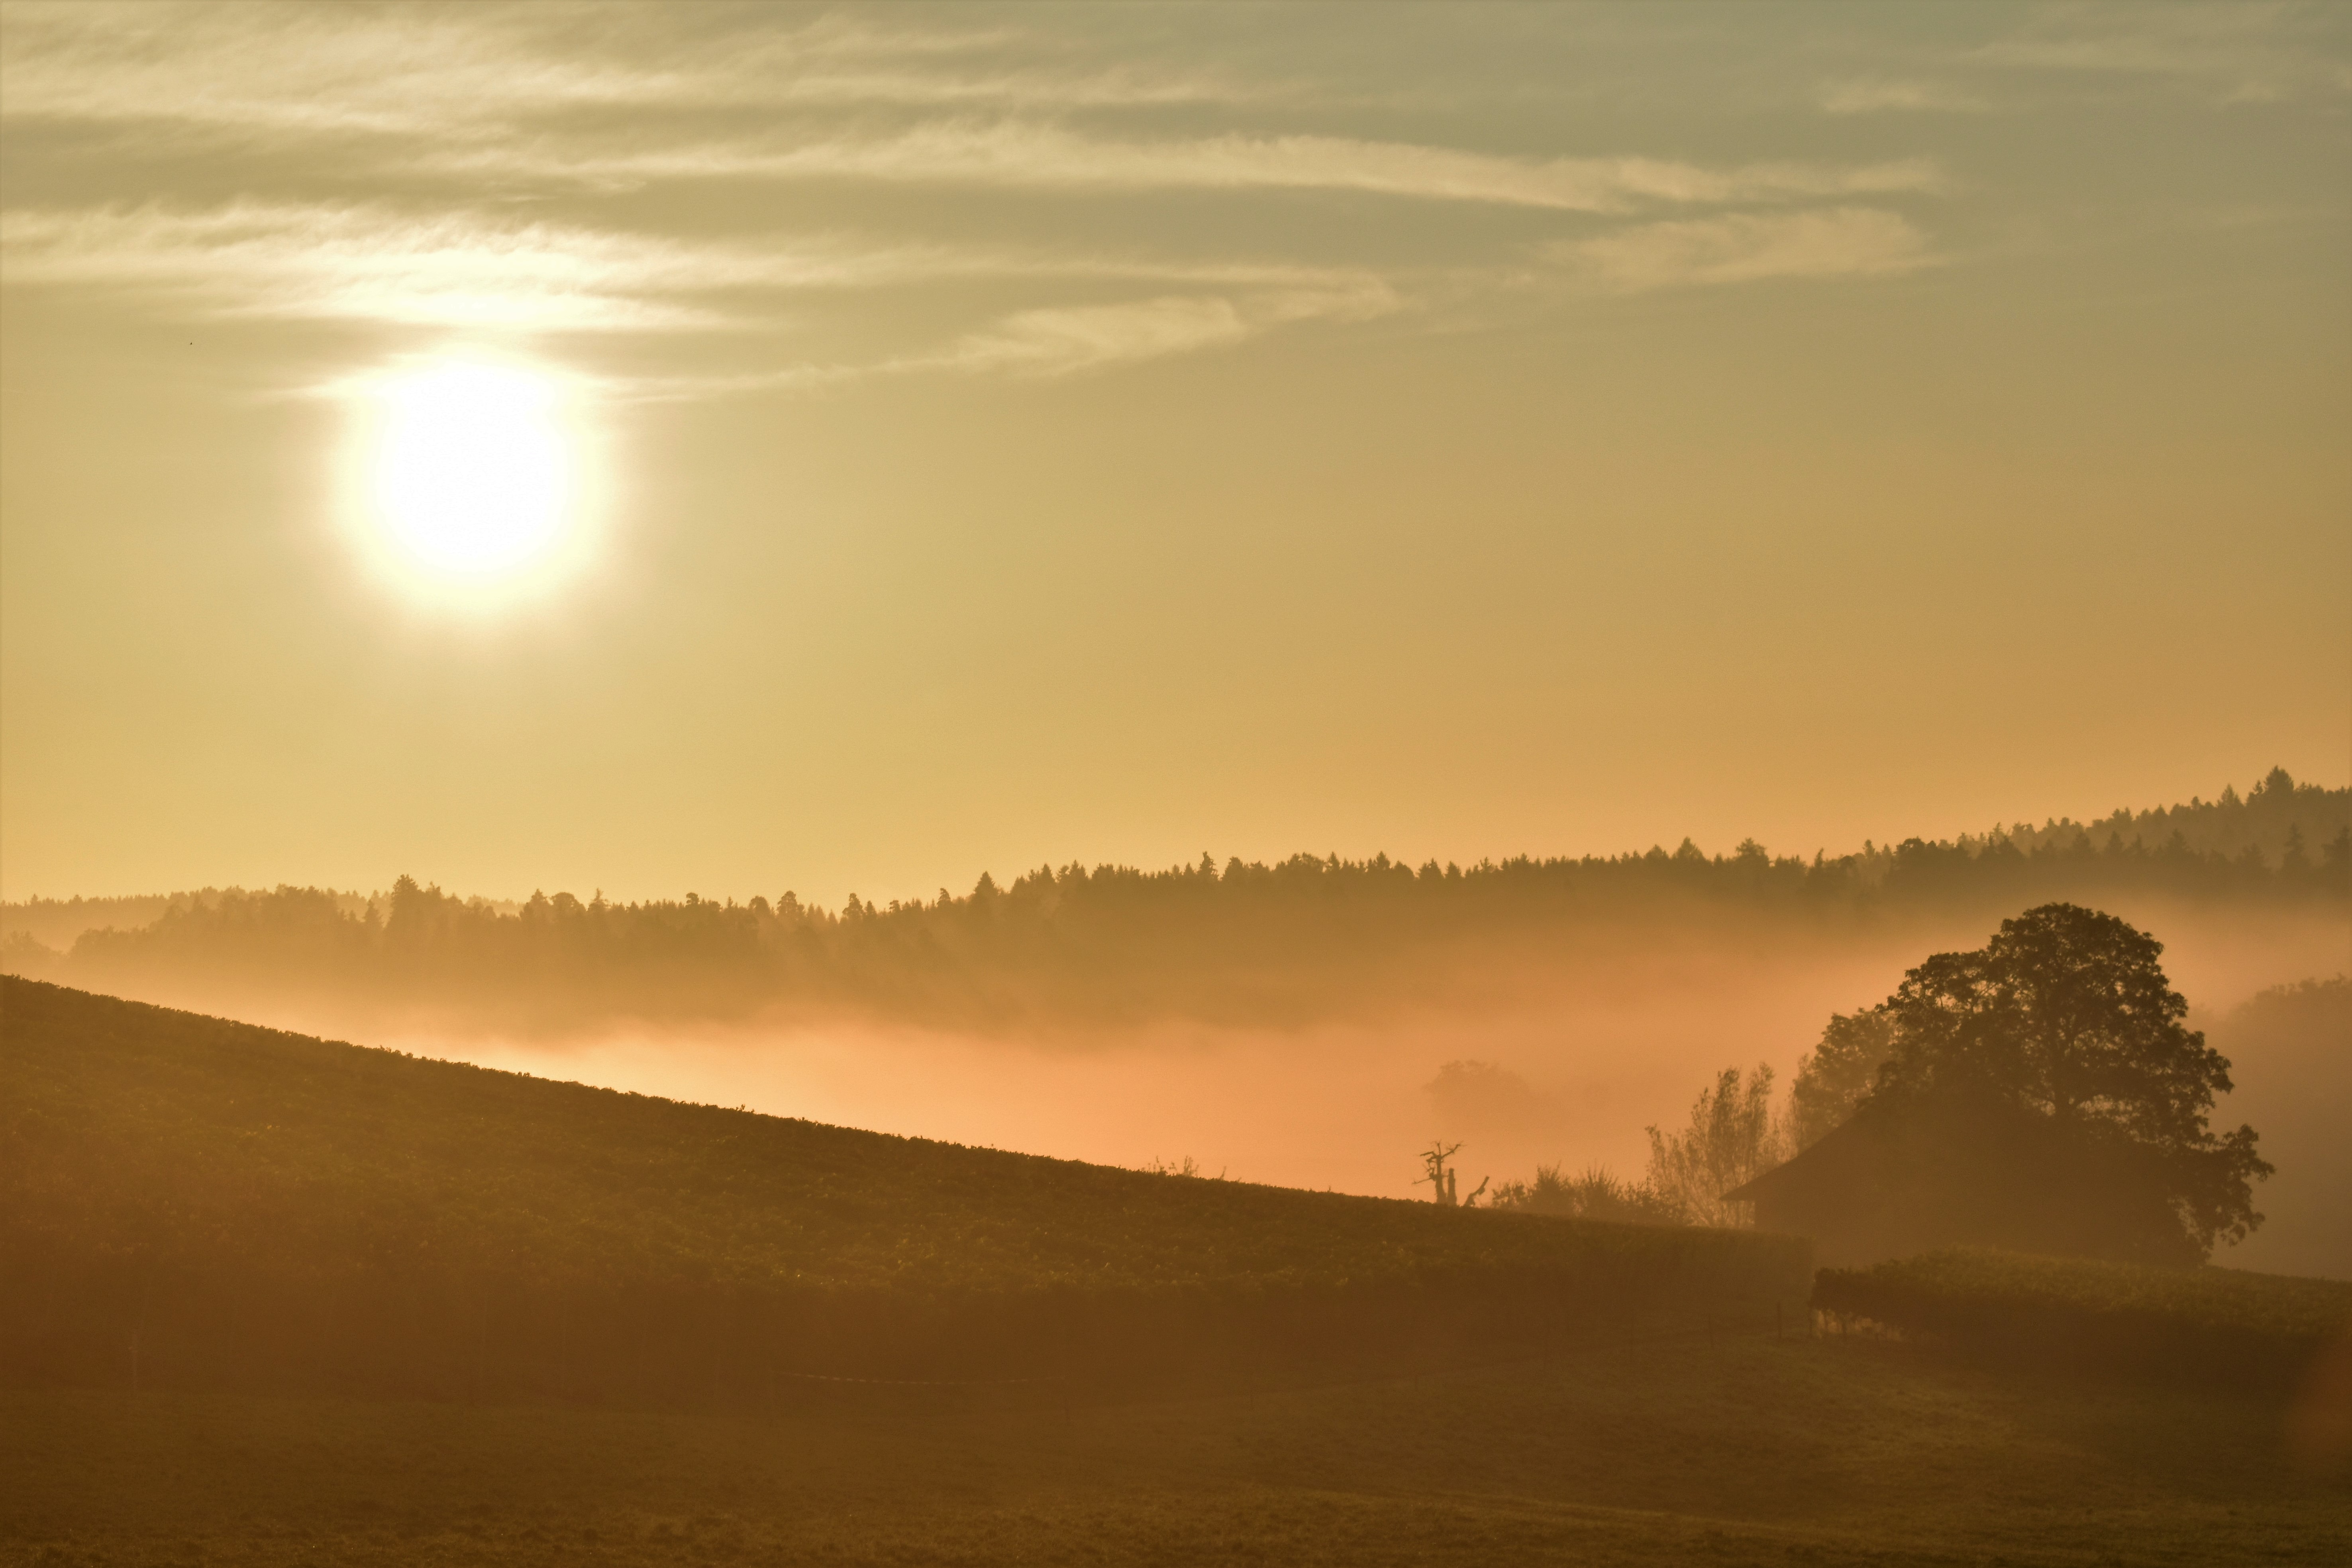
landscape, tree, nature, horizon, mountain, cloud, sky, sun, fog, sunrise, sunset, mist, meadow, sunlight, morning, hill, dawn, atmosphere, dusk, evening, autumn, weather, haze, plain, plateau, mood, morgenstimmung, atmospheric phenomenon